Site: brandenburg
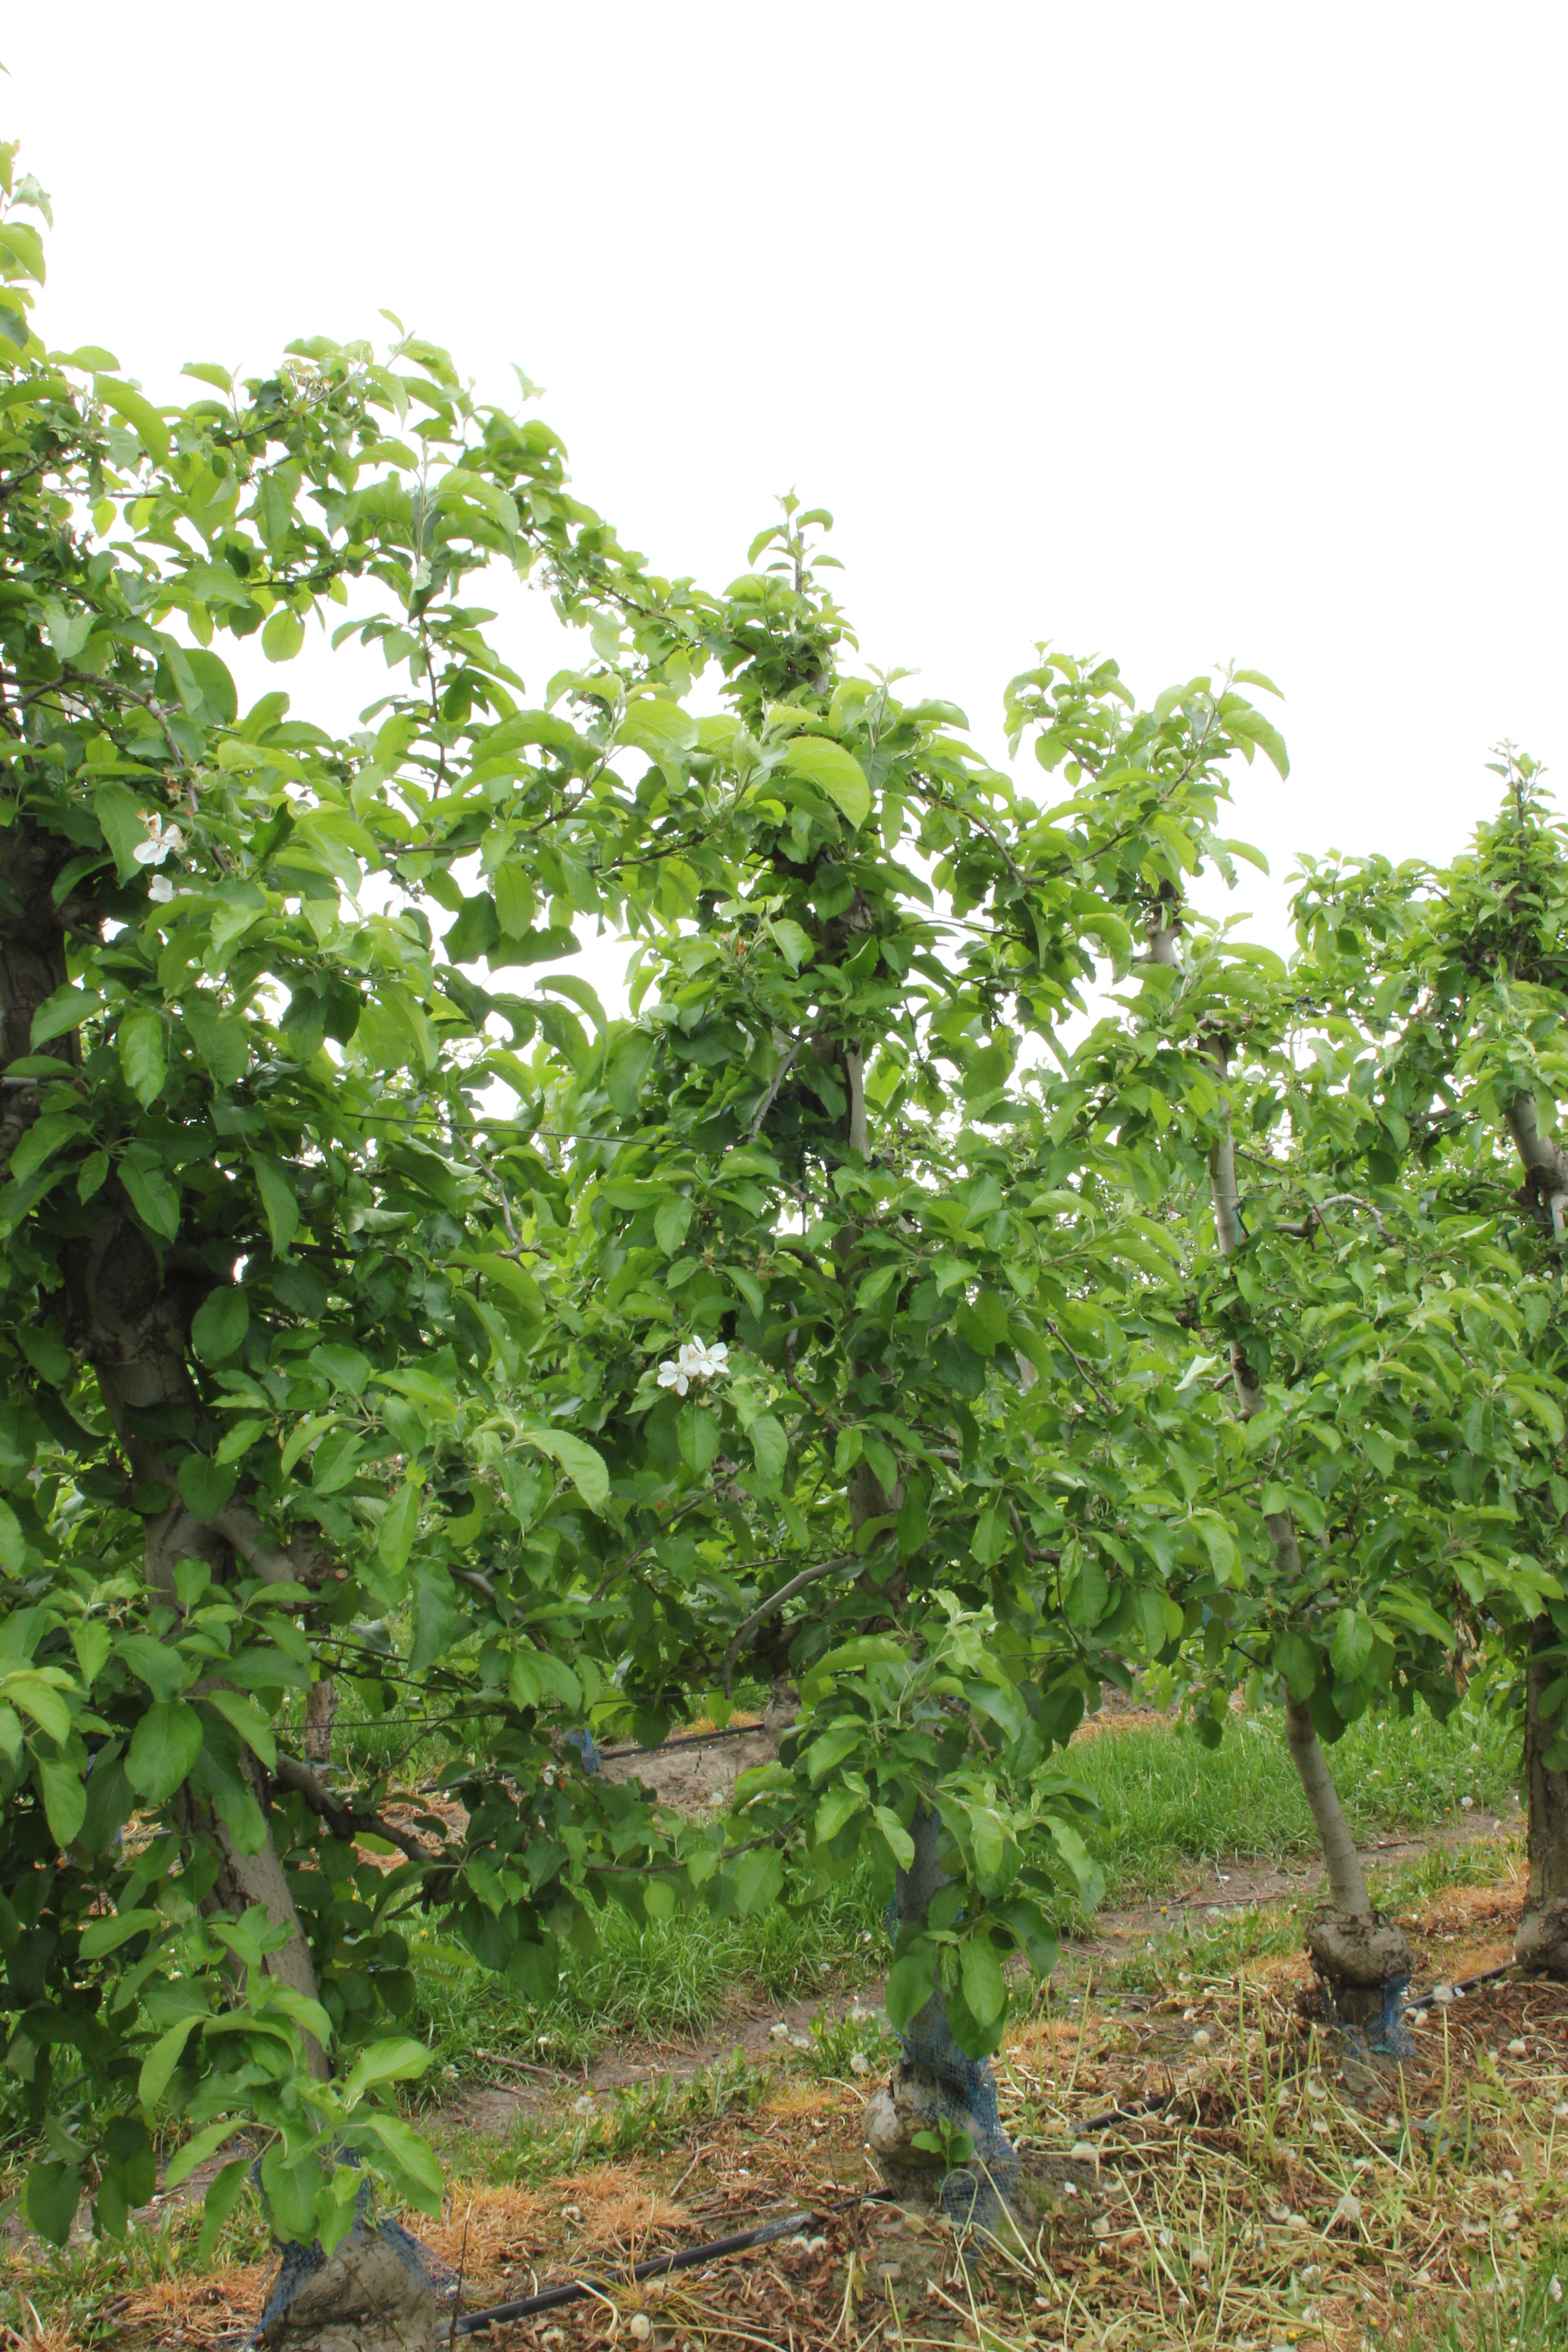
Growth stage (BBCH 67): Flowering